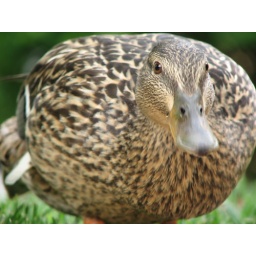
05/09/09 - the female duck was not impressed by the little girl cat....